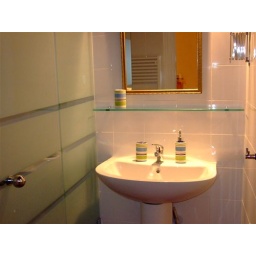
Oversize enclosed glass shower in the bathroom